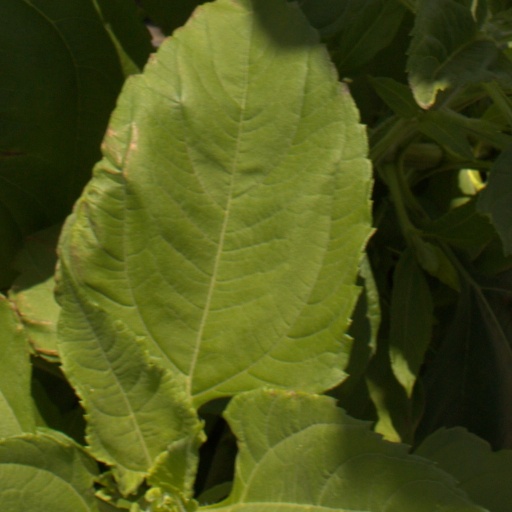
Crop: Jerusalem artichoke